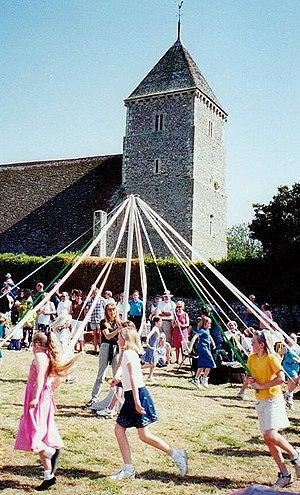
La tradition de l’arbre de mai est un rite de fécondité lié au retour de la frondaison ; elle consiste à planter un arbre, ou un mat qui le représente, dans le courant du mois de mai. Répandue dans toute l'Europe, elle connaît différentes variantes et déclinaisons de son nom : arbre de joie ou arbre de mai, le mai, arbre individuel, arbre d’amour et leurs traductions : MeyBoom, MaiBaum, MayPole, Palo de Mayo MajStång, GaïTanáki, TanneMaie, Mí BhealTaine, ArminDeni, IrminDen, Májka, Majówka, Maggiolat...